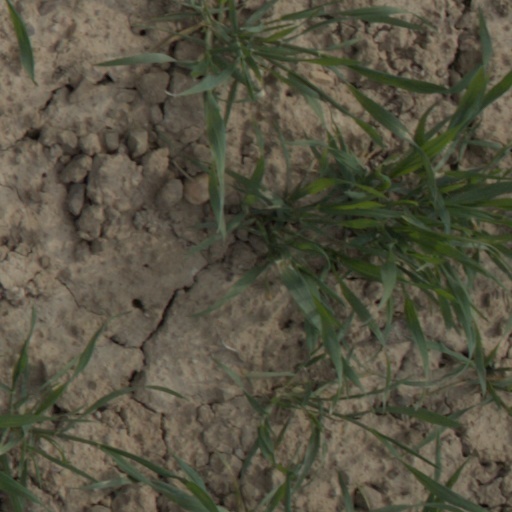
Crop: wheat